Super Time Force

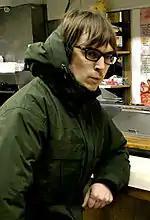
Composer Jason DeGroot

At first the team was hesitant and noncommittal about continuing the experiment, but later decided to proceed as a Friday side project. They added Greg Georgiadis as a designer and Jason DeGroot as a musician, and decided after 20 days of work to pursue the project seriously.